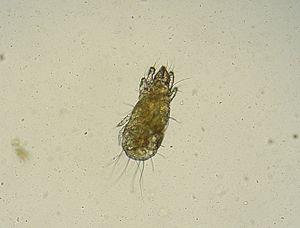
Les Acaridae sont une famille d'arthropodes de la sous-classe des acariens.
Le ciron ou tyroglyphe de la farine est une espèce d'acariens d'une taille de 0,5 mm à 1 mm, donc que l'on peut voir à l'œil nu.
Les anciens naturalistes, jusqu'au XIXᵉ siècle désignaient par le mot « tyroglyphe » certains acariens dont le plus connu et apprécié était celui qui fait les croutes de fromages de type Mimolette ; le « tyroglyphe du fromage », ou « tyroglyphe de la farine » ou « céron ».